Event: Nepal Earthquake
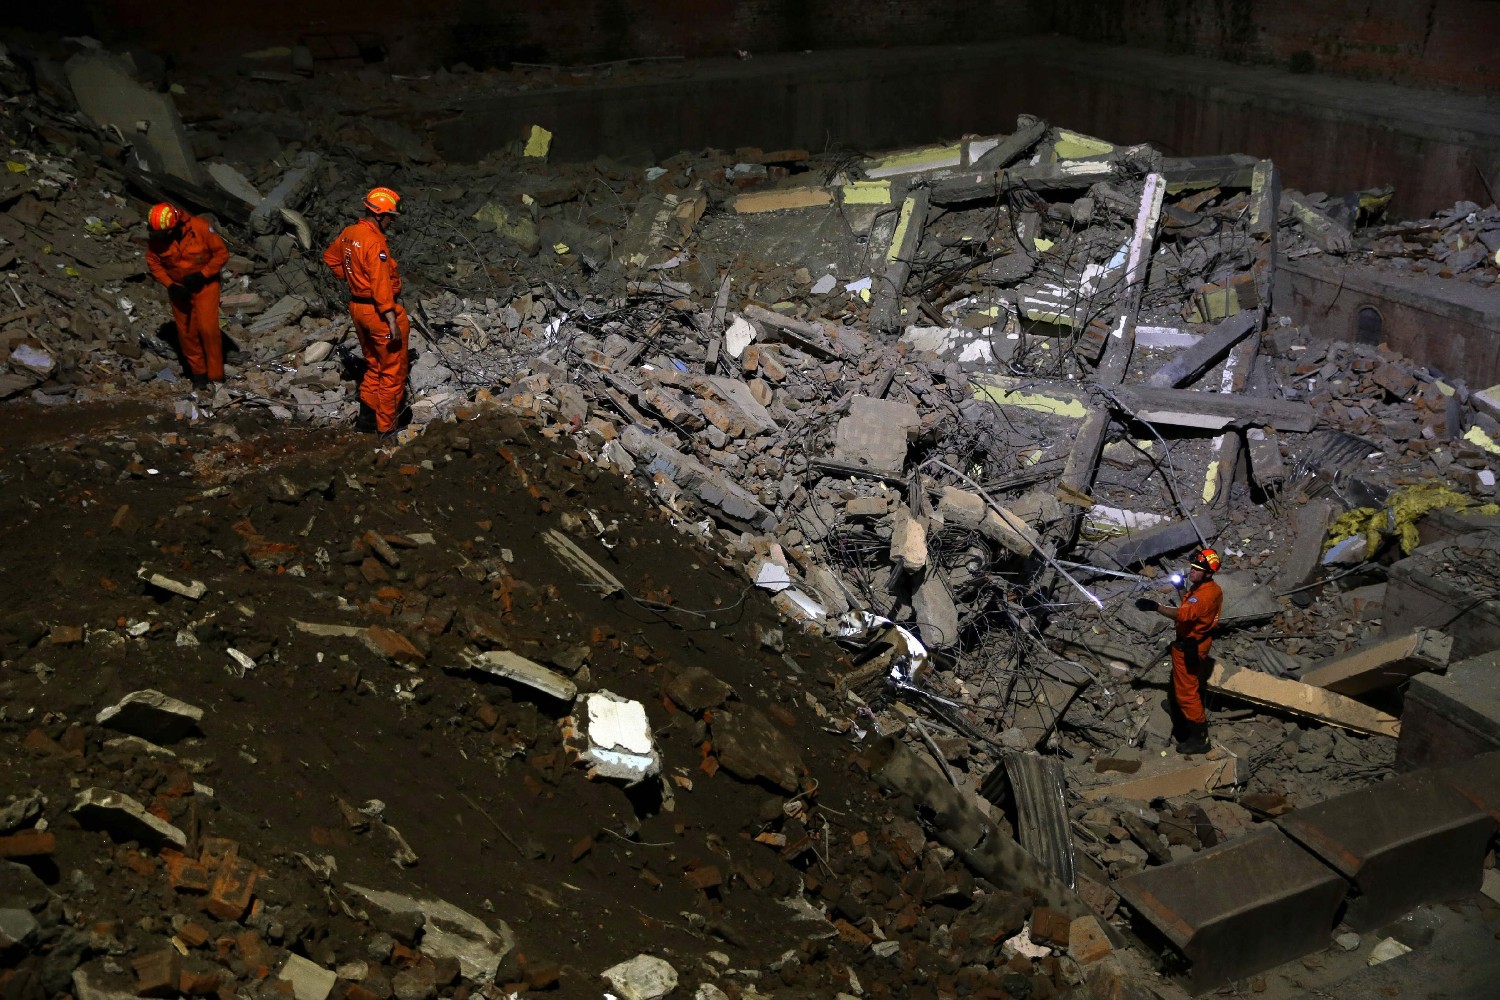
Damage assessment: damage